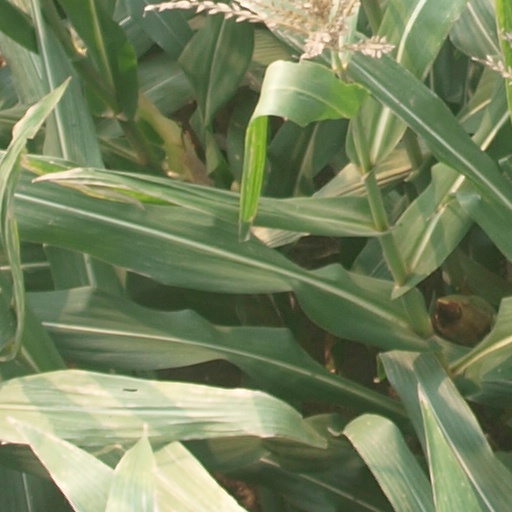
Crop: maize; corn